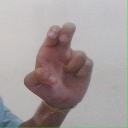
अक्षर: अ